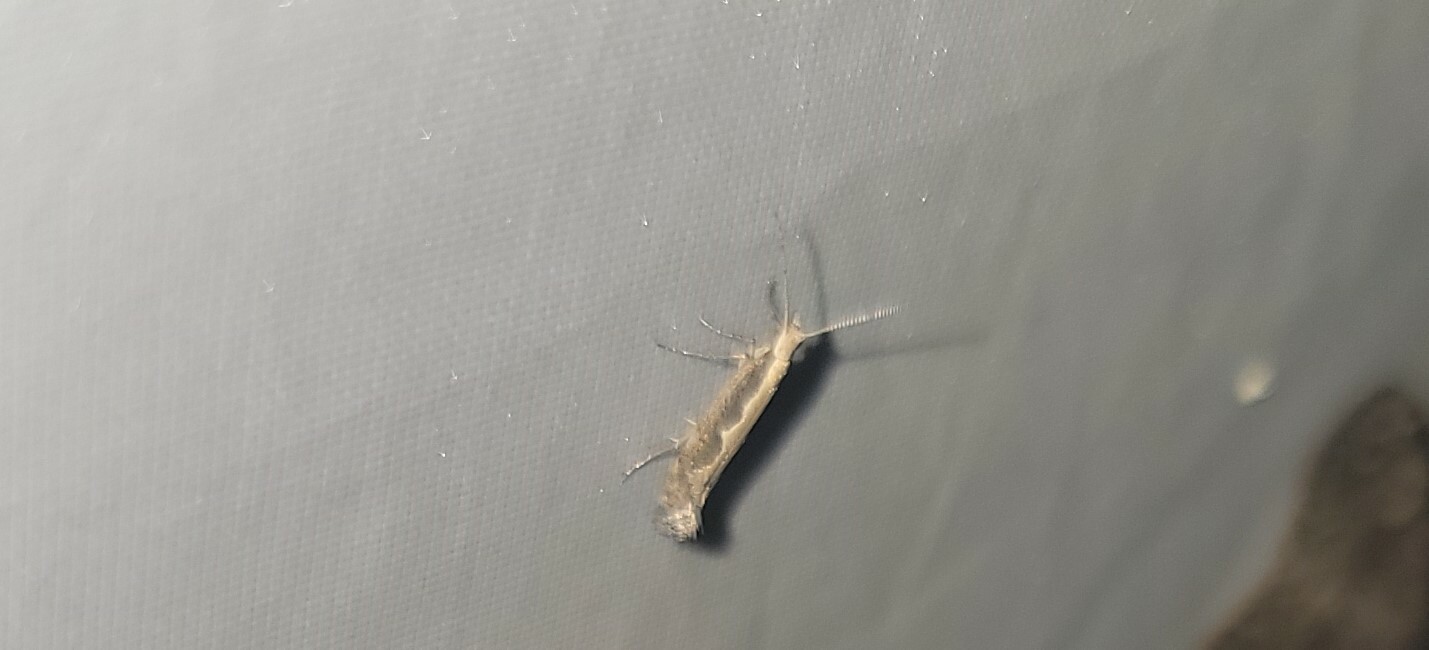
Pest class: diamondback_moth